K. Michelle

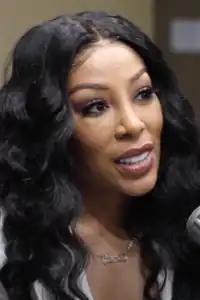
K. Michelle in 2018

Kimberly Michelle Pate (born March 4, 1982) is an American country and R&B singer, and television personality. She was a regular cast member on the VH1 reality television series "" during its first two seasons, later returning to the show during its . She subsequently signed with Atlantic Records. Her debut studio album, "Rebellious Soul", debuted at number two on the US "Billboard" 200, and number one on the US Top R&B Albums charts. Her second studio album "Anybody Wanna Buy a Heart?" was released in 2014, debuting at number six on the US "Billboard" 200 and number one on the US Top R&B Albums chart selling 87,000 copies in its first week. It spawned three singles, the Platinum selling "Love 'Em All", Gold selling "Maybe I Should Call" and Gold selling "Hard to Do".